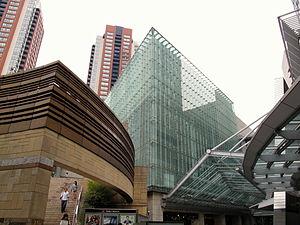
Dragon Quest: Your Story est un film d'animation japonais réalisé par Takashi Yamazaki, Ryuichi Yagi et Makoto Hanafusa, et sorti en 2019.